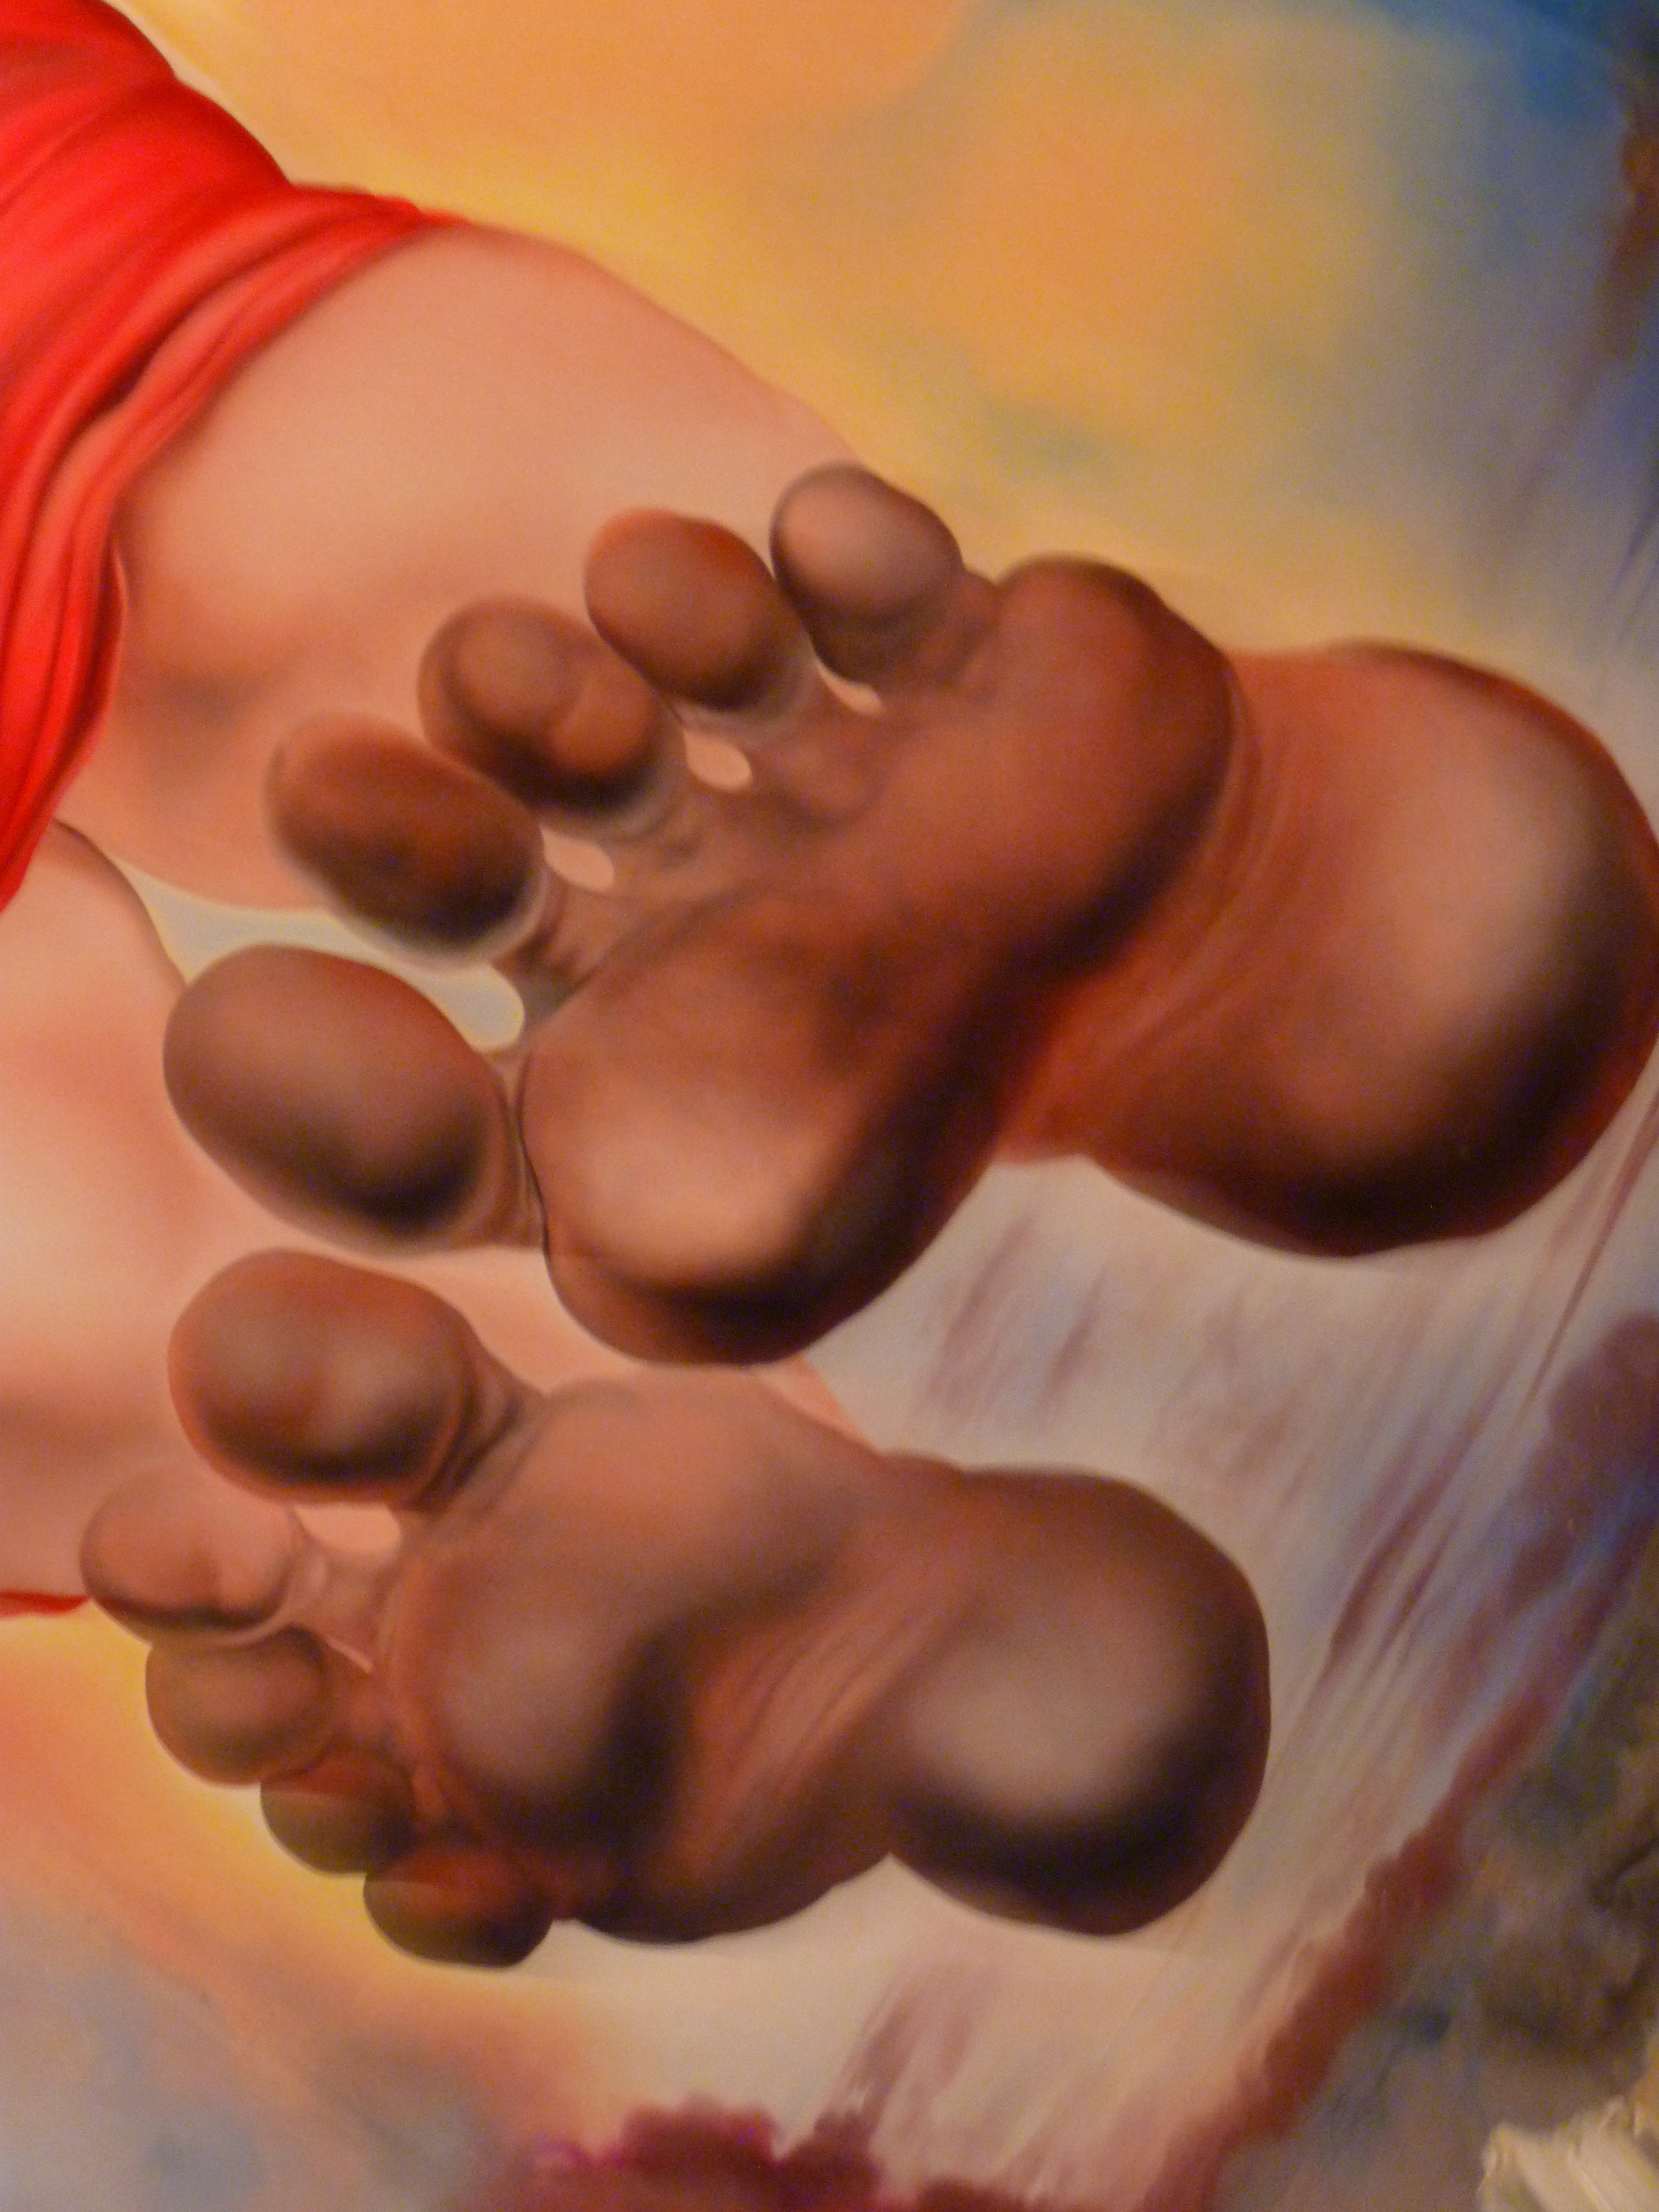
hand, feet, leg, finger, foot, arm, muscle, painting, mouth, chest, close up, human body, organ, ten, interaction, flesh, sense